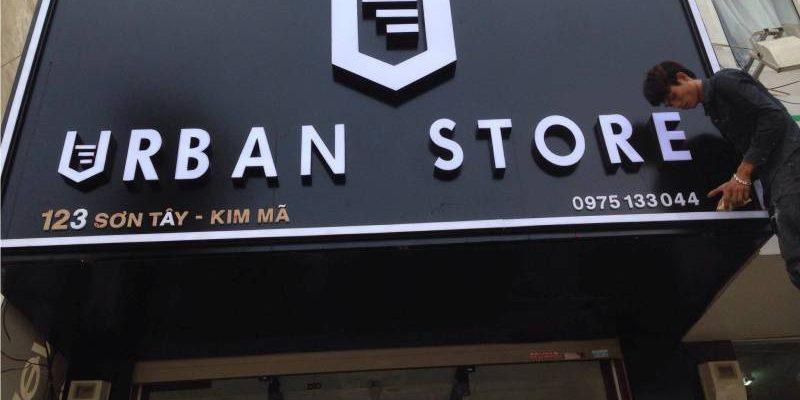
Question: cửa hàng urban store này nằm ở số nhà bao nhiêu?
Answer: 123